Warbling white-eye

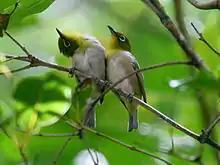
Courting

This bird species is rarely found on the ground. It is a very sociable species that may form flocks with other species, in which the birds form groups to forage during flight; white-eyes only flock with birds of other species outside of the breeding season. Allopreening – the art of cleaning, grooming, and maintaining parts of the body – is extremely common. Interspecific allopreening (between different species) has been observed in captivity. While sociable, however, the white-eye typically forms monogamous relationships with mates – it has only one mate at any one time.